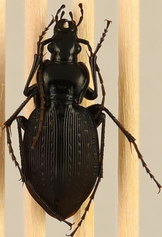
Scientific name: Carabus goryi
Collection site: Great Smoky Mountains National Park NEON (GRSM), plot GRSM_012